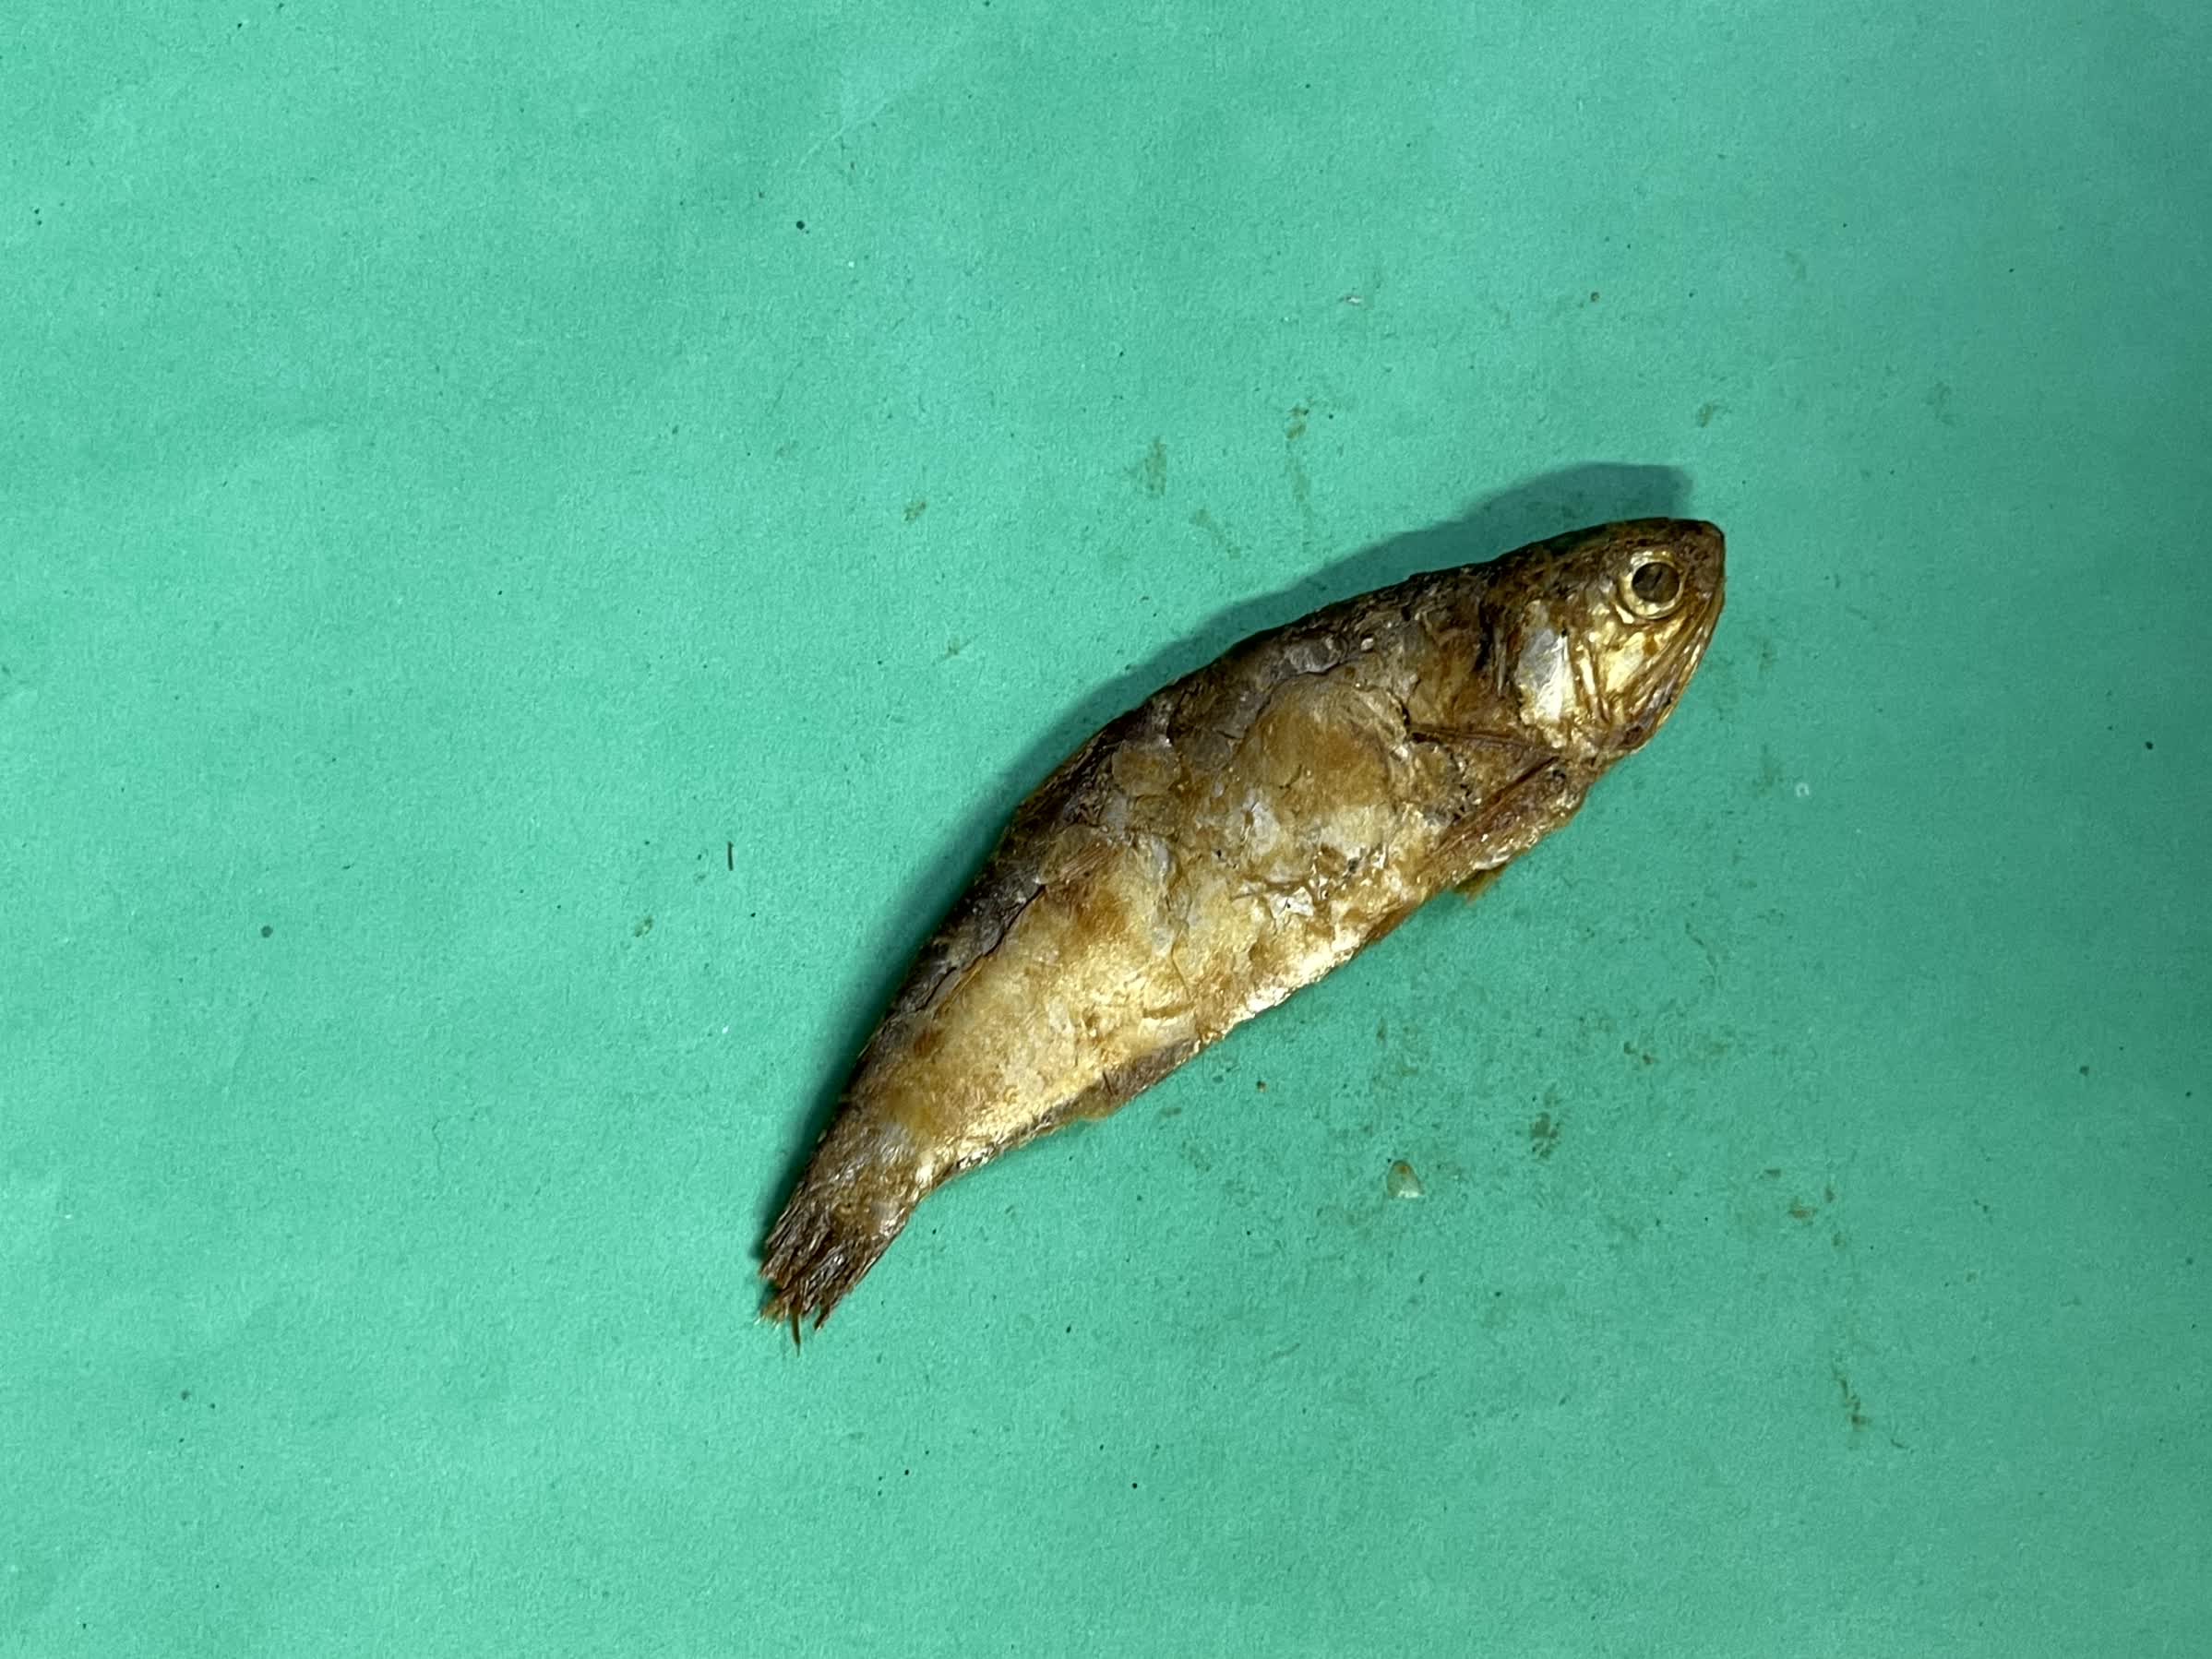
Species: Bashpata